Hog maw

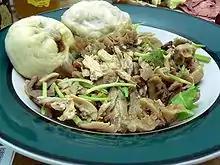
Stir fried hog maw served with pork and beef baozi

In Chinese cuisine, hog maw is called 猪肚 (zhūdǔ, "pig stomach") often served stir fried with vegetables. It can also be braised, chilled, and sliced as part of a cold cut tray.